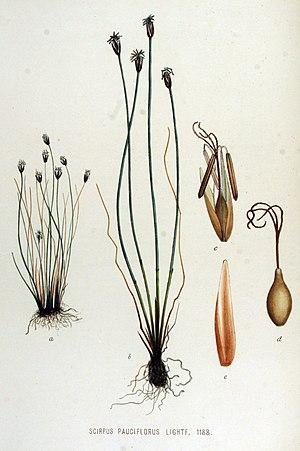
Eleocharis quinqueflora, de nom commun Scirpe pauciflore, est une plante vivace du genre Eleocharis et de la famille des Cyperaceae.